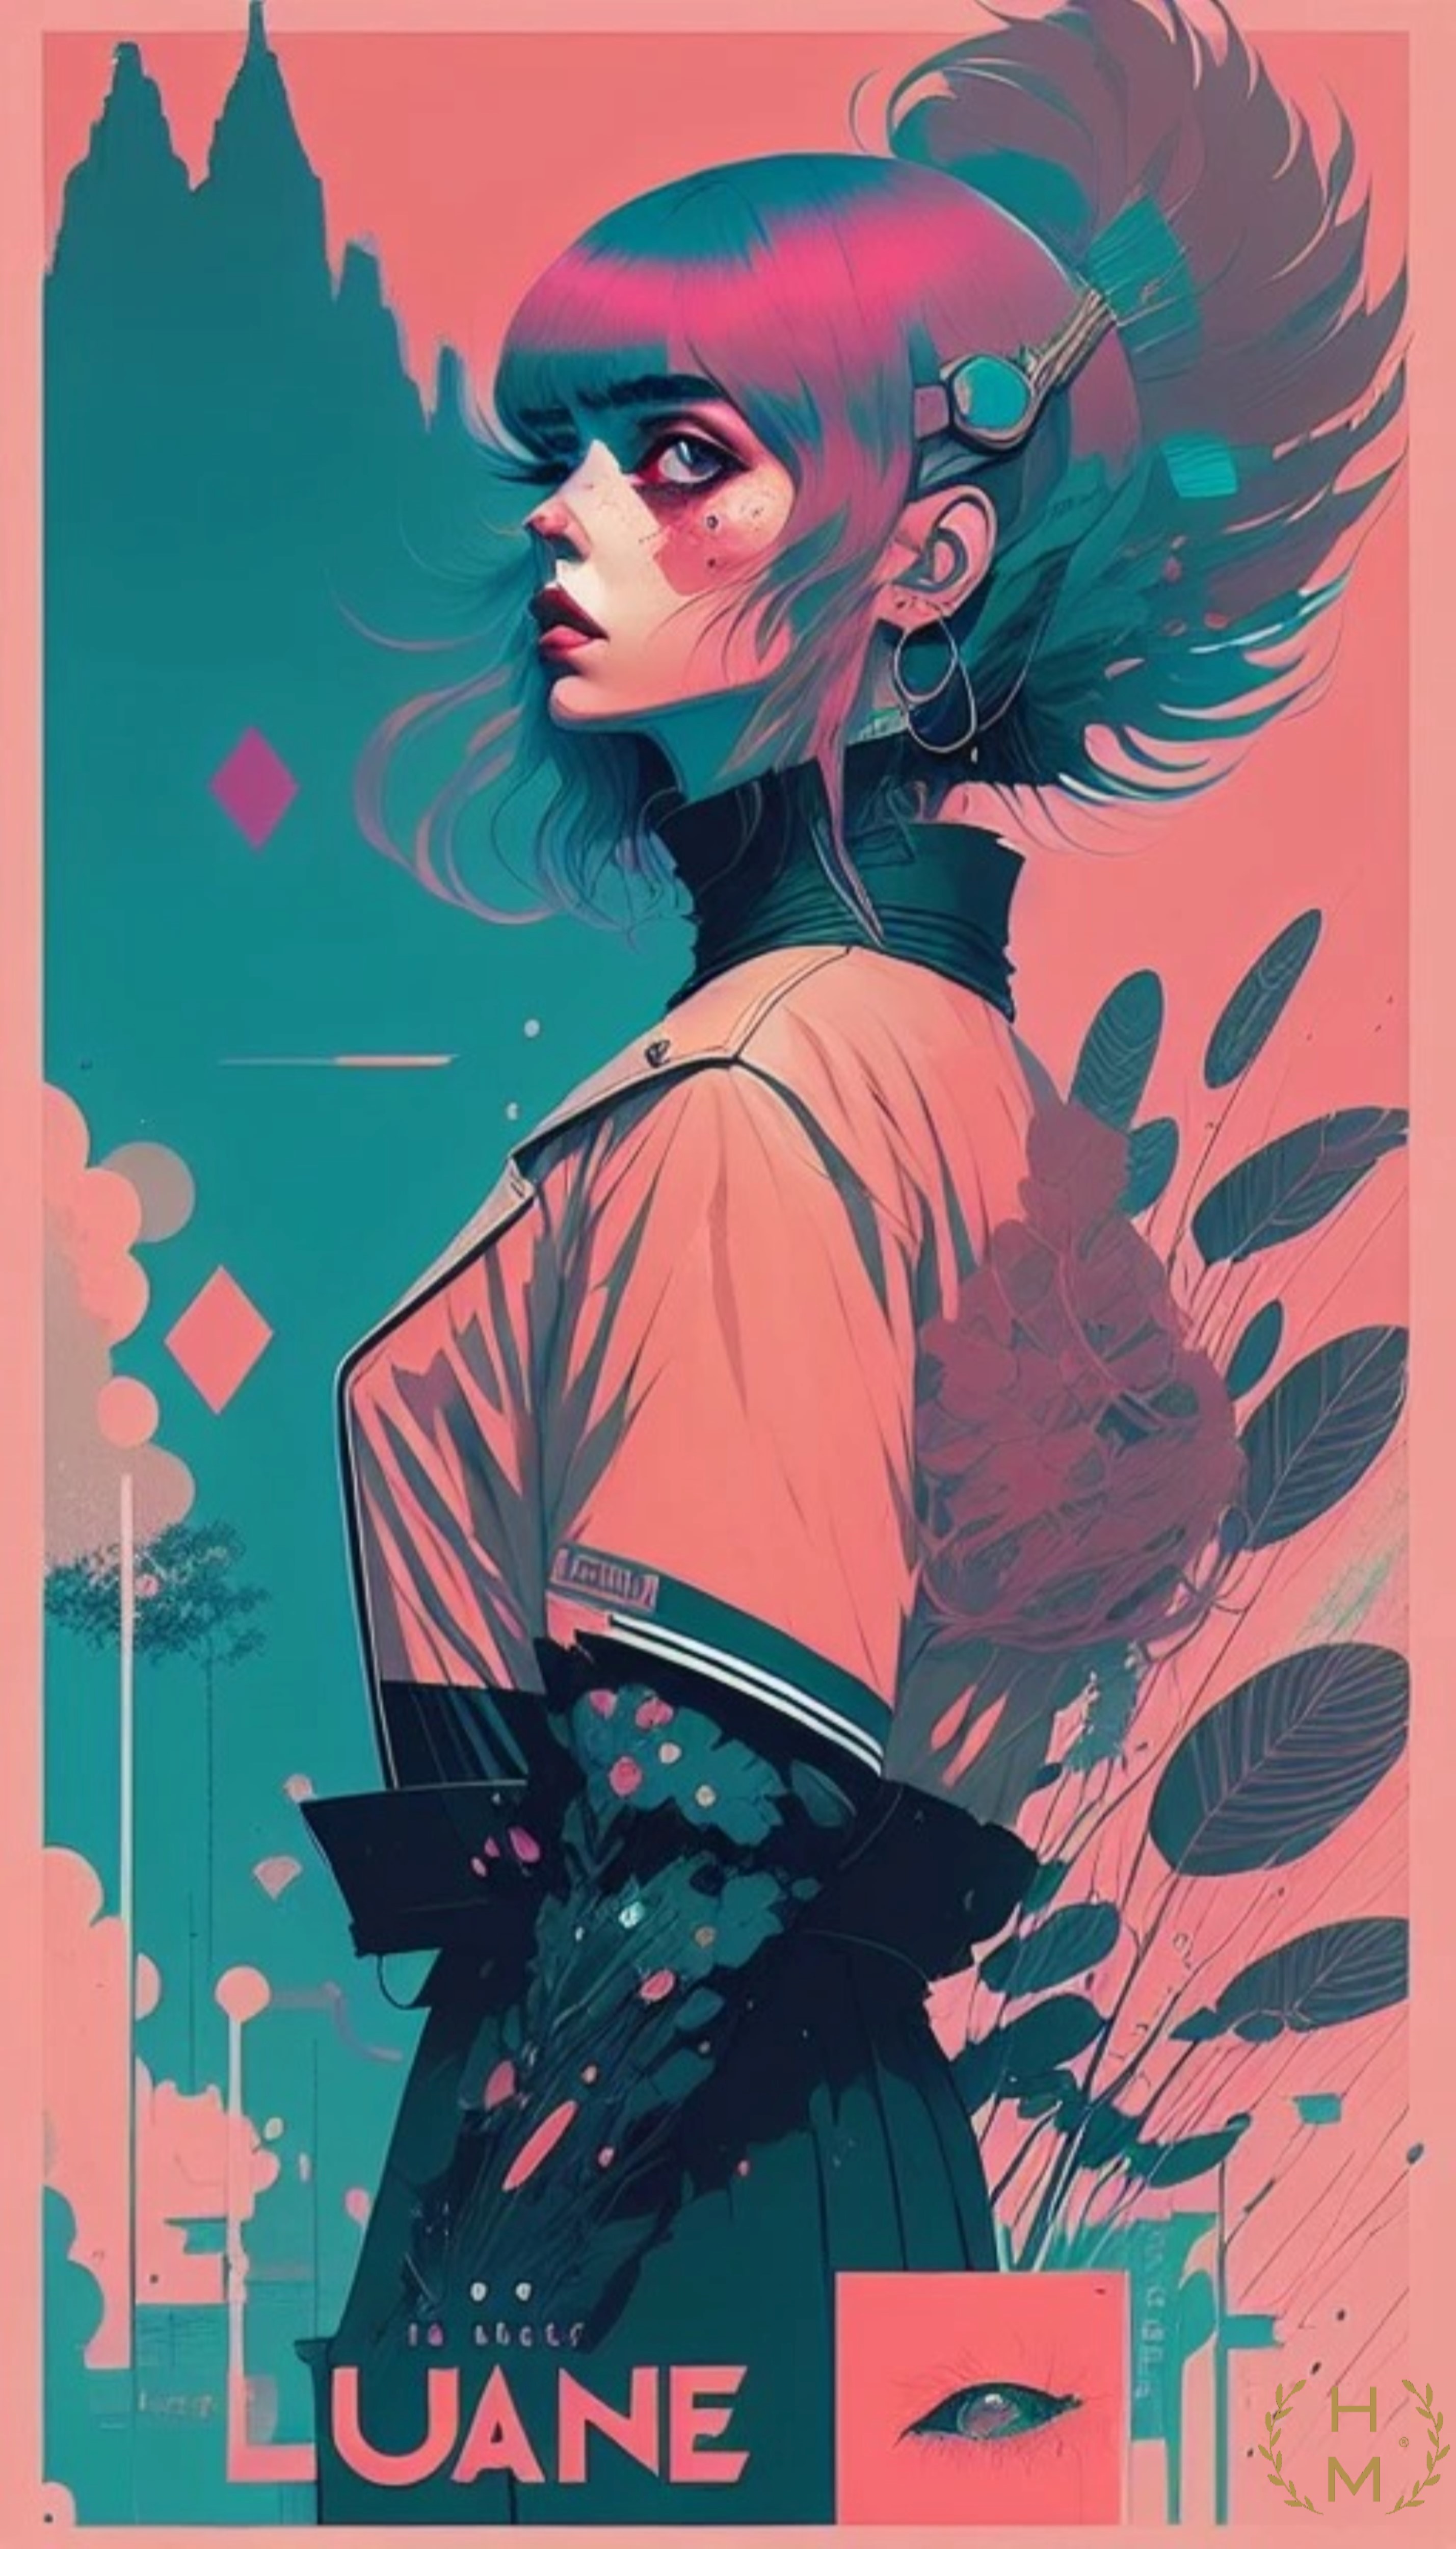
painting, art, artist, artwork, drawing, contemporary art, photography, illustration, paint, love, design, sketch, fine art, abstract art, creative, abstract, acrylic painting, nature, watercolor, art gallery, oil painting, gallery, modern art, abstract painting, digital art, contemporary painting, art collector, style, girl, woman, fashion, mort, sleeve, red, poster, magenta, eyelash, font, electric blue, fashion design, pattern, fashion illustration, graphics, fictional character, graphic design, visual arts, cg artwork, red hair, hair coloring